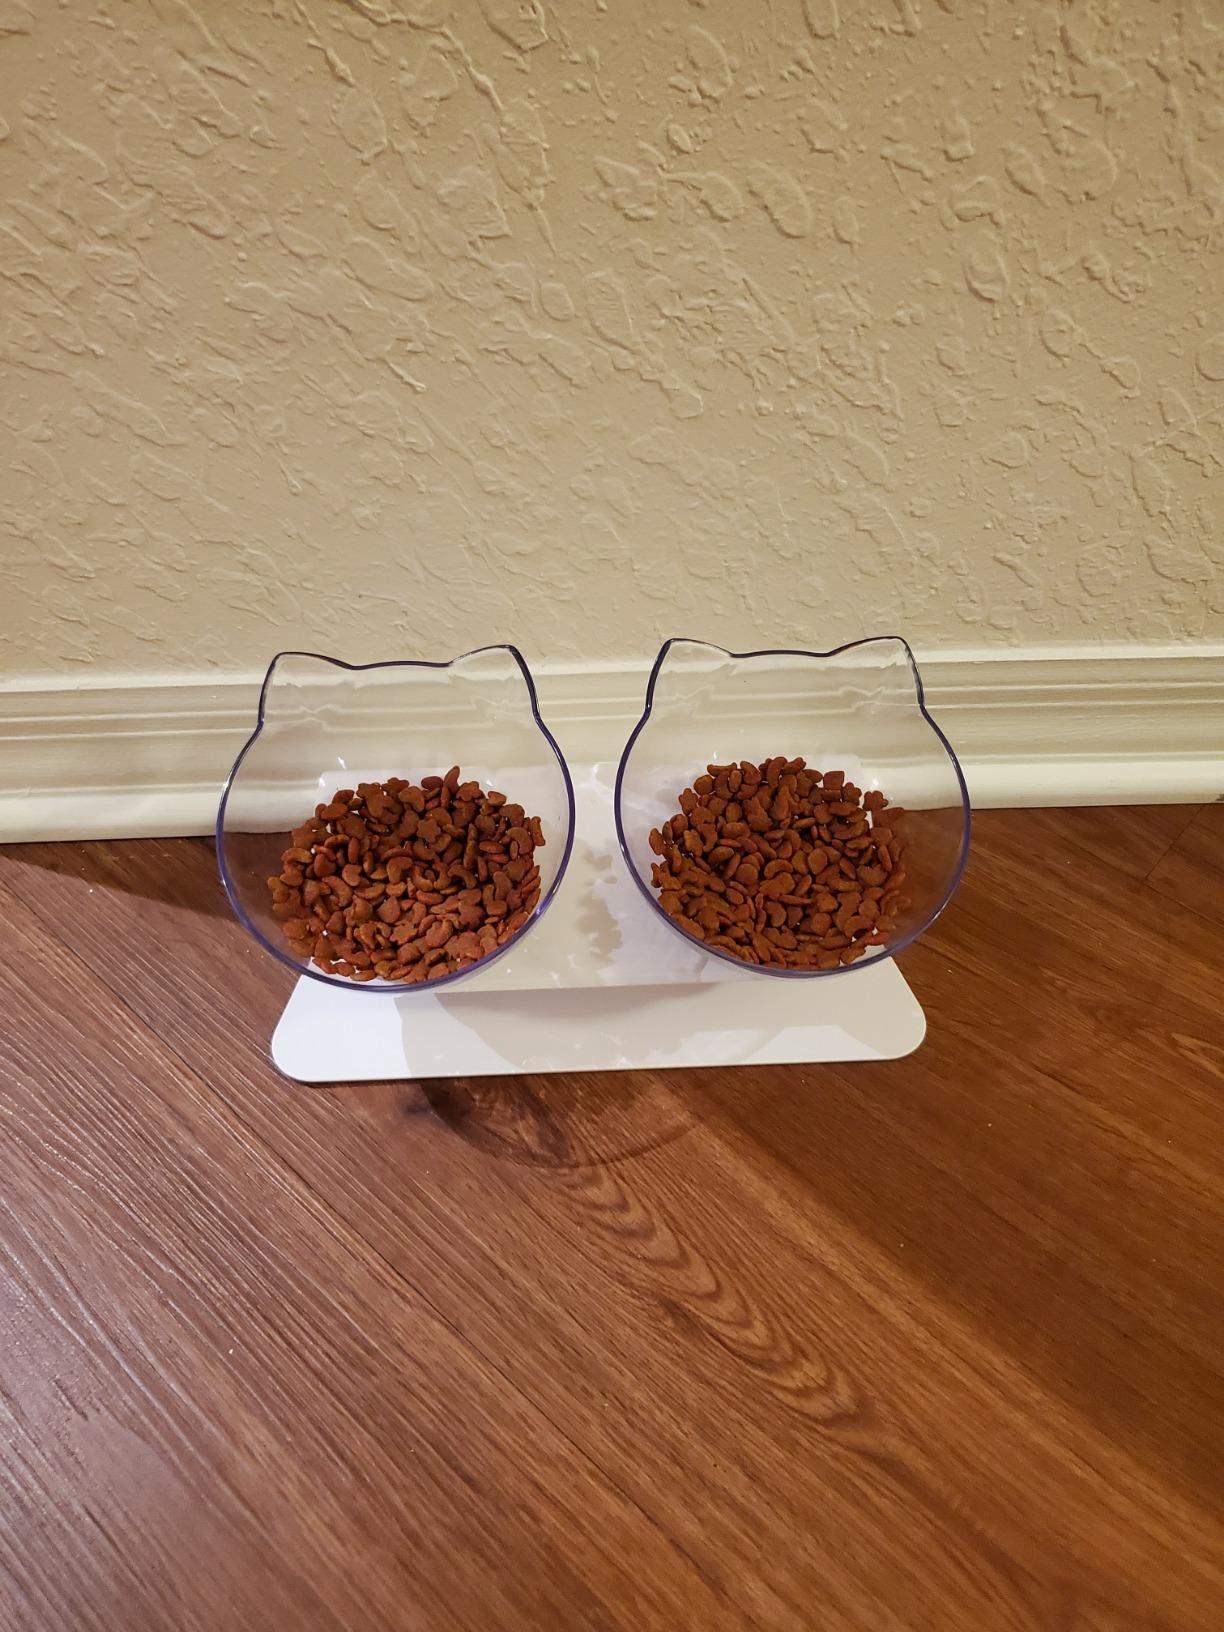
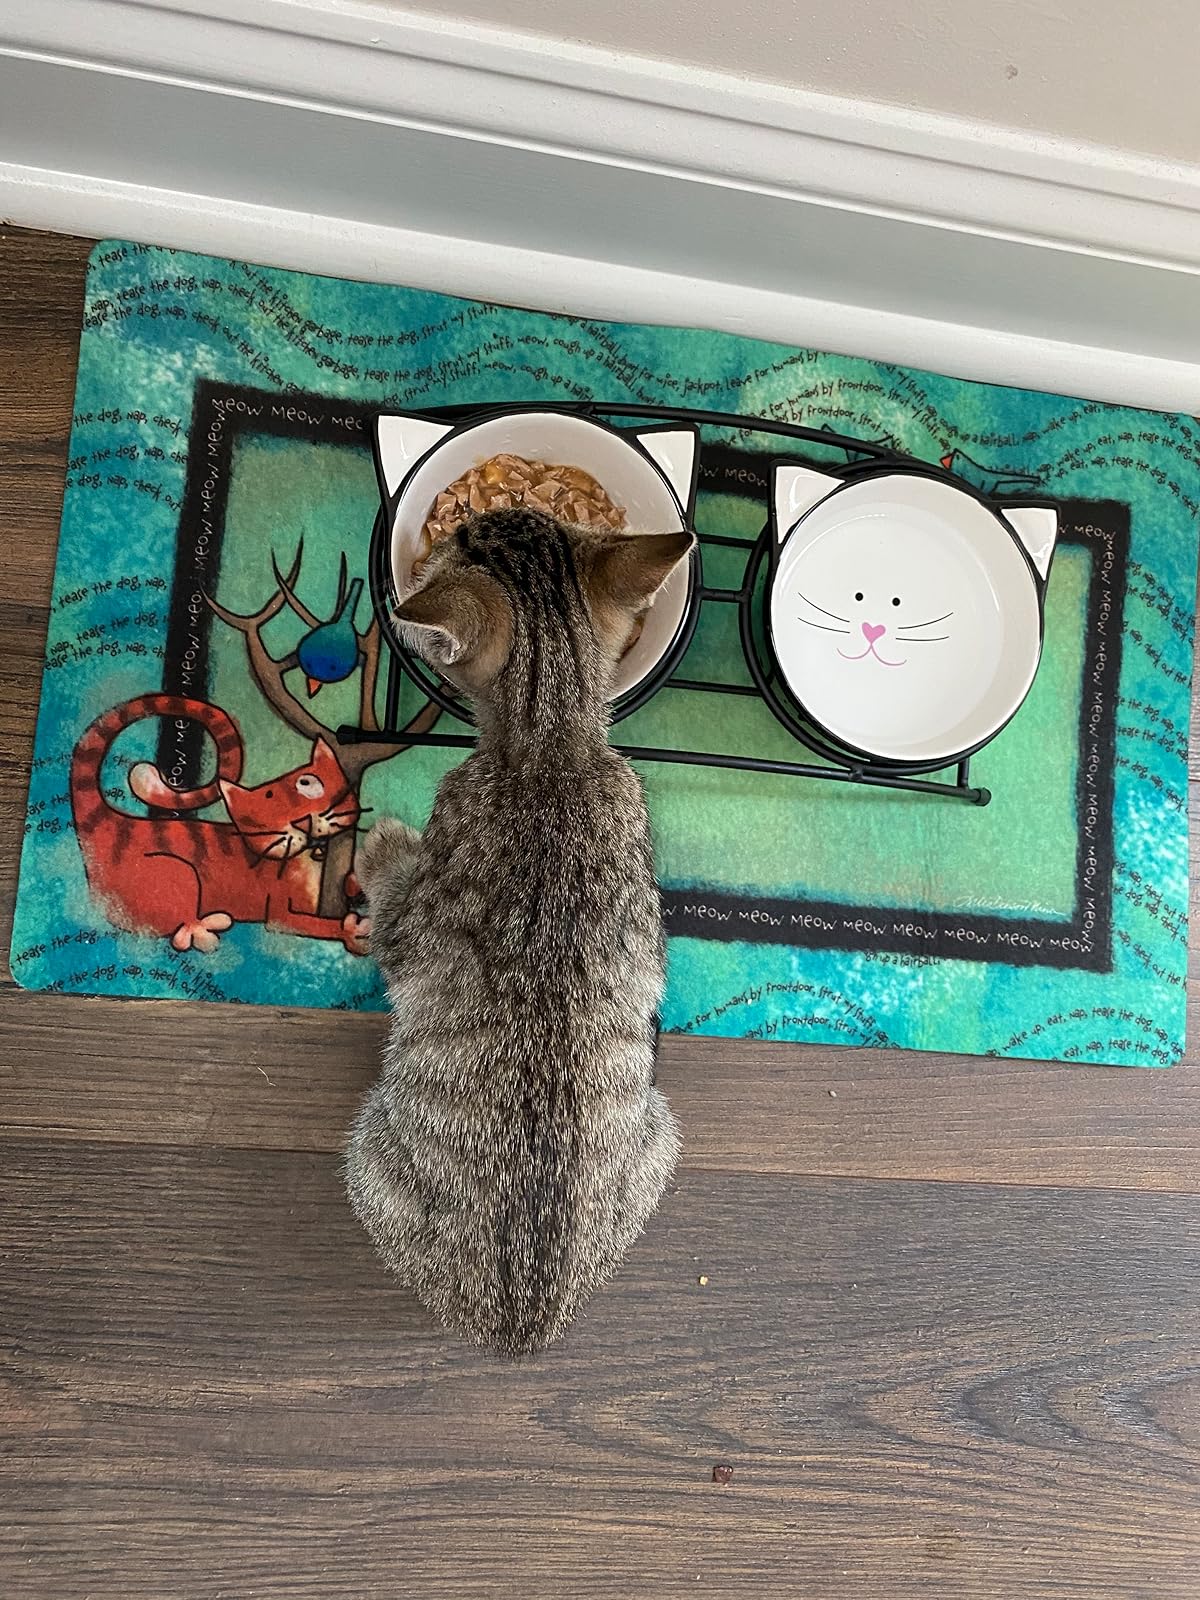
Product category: items_bowl
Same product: no